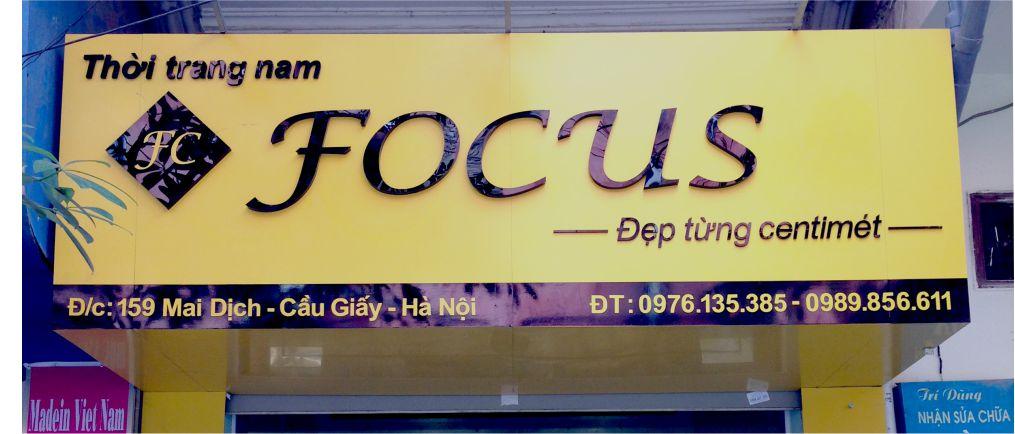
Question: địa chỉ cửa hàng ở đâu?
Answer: ở số 159 mai dịch, cầu giấy, hà nội